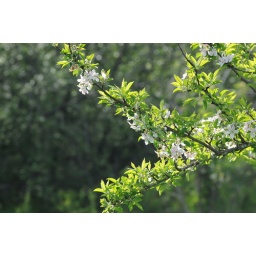
Little white flowers in front of trees